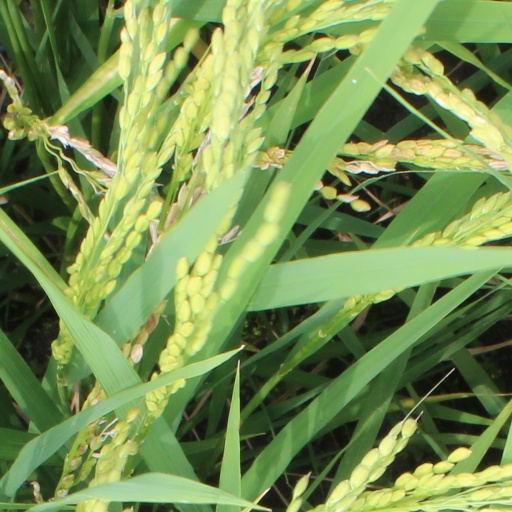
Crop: rice